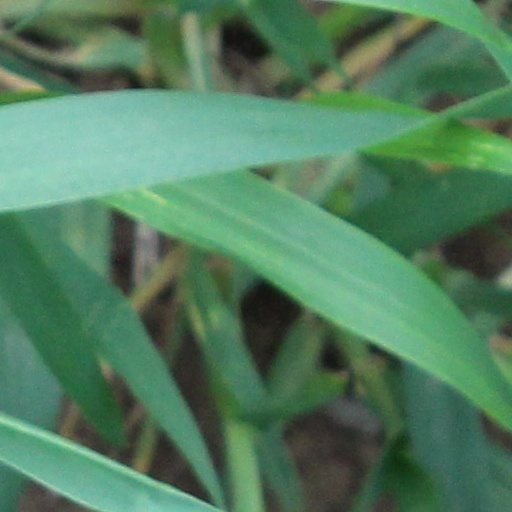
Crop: wheat